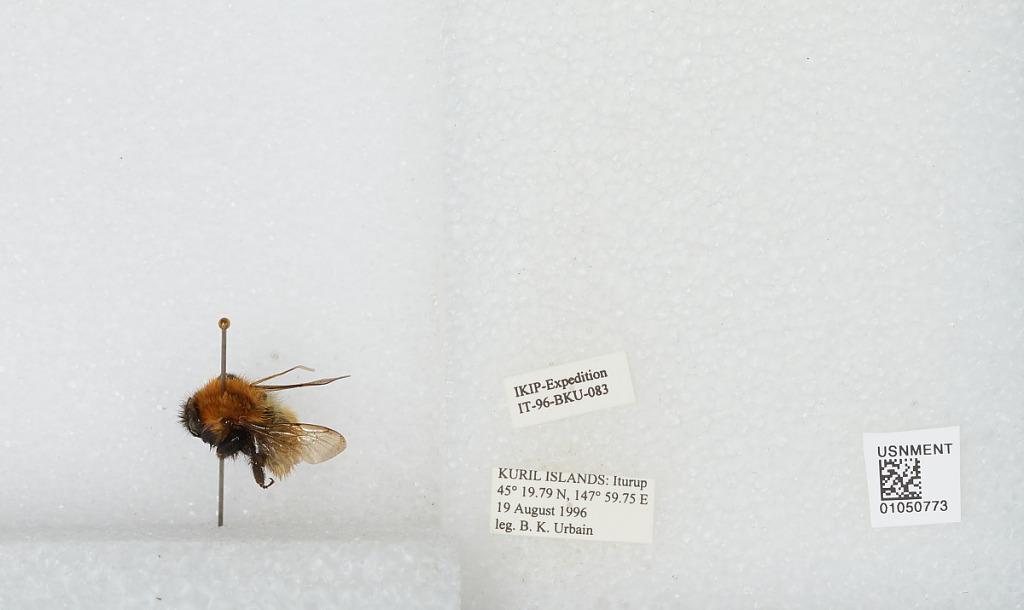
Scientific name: Bombus sp.
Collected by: B. Urbain
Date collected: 1996-8-19
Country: Russia
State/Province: Sakhalin
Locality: Kuril Islands, Iturup Island
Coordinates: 45.3297, 147.996